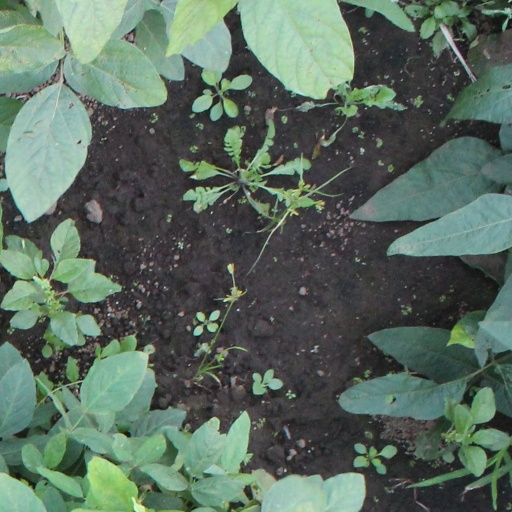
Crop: soybean